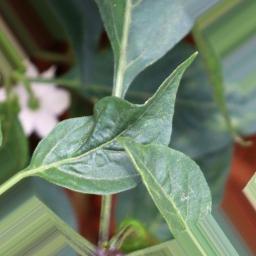
Label: mites_and_trips